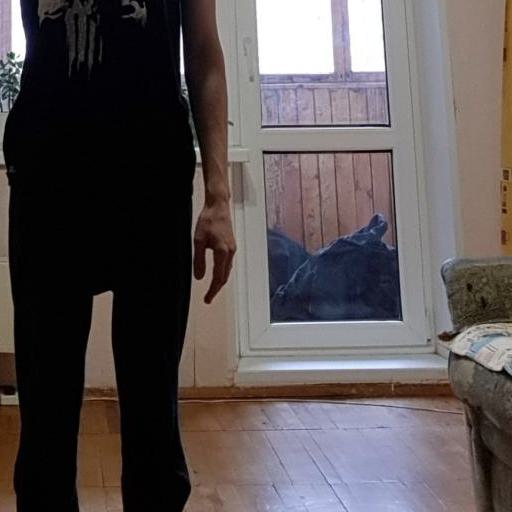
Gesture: no_gesture